KSJO

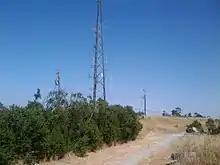
KSJO broadcast tower

As the new millennium arrived, KSJO's fortunes started to slide. Lamont and Tonelli were signed away by KSAN-FM in late 2002, and KXJO was sold to a separate entity that same year, flipping to a CHR format. KSJO's ratings started to slide as the demographics of the Bay Area changed. An increasingly large local Hispanic population and the rise of Hip Hop helped to chip away at the heritage rock station. Radio veteran Dave Wohlman was named PD in 2004 and began the task of re-inventing the rock legend with a new staff, sound and direction.